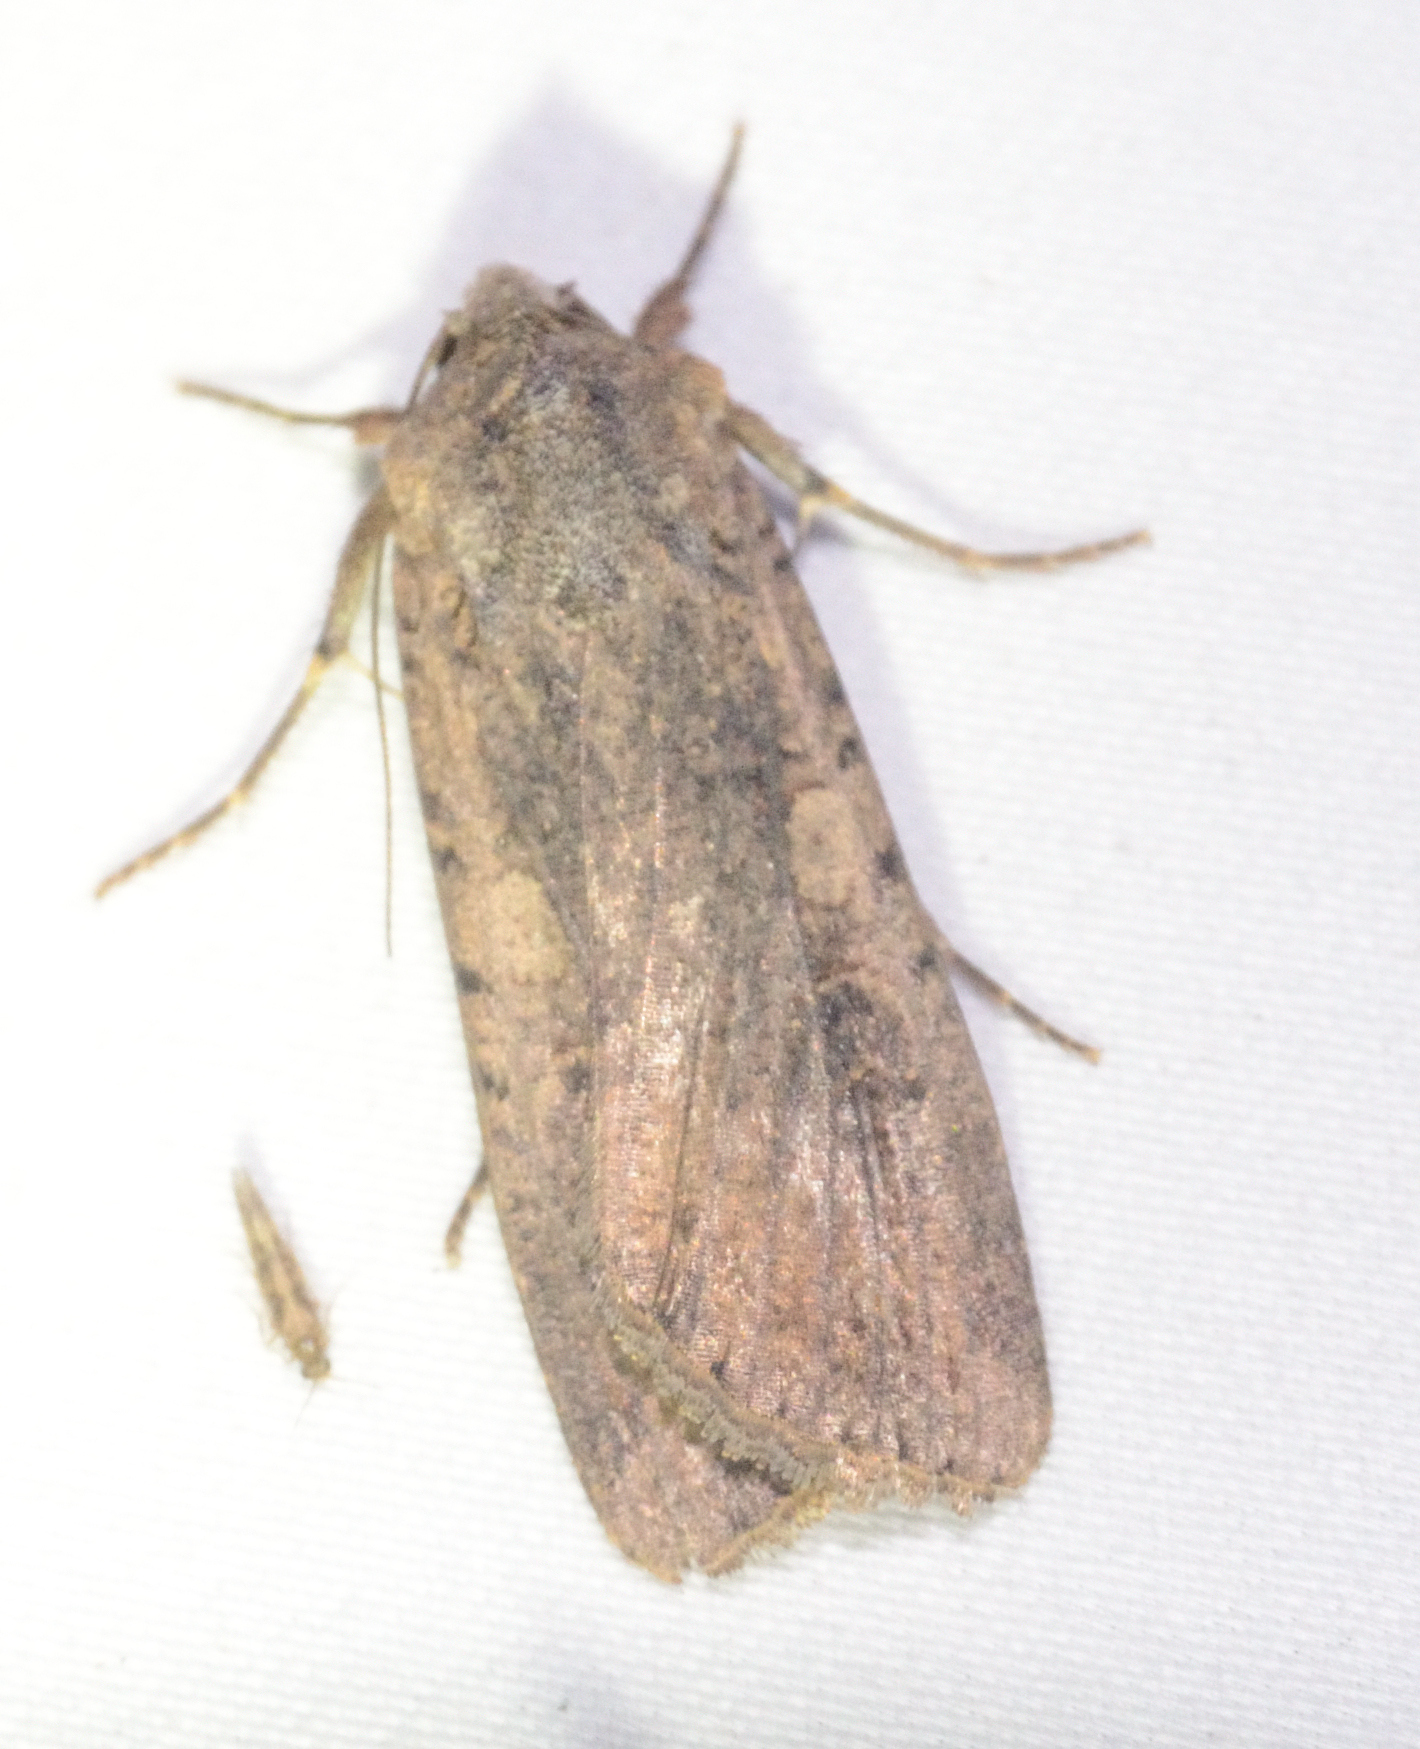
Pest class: cutworms